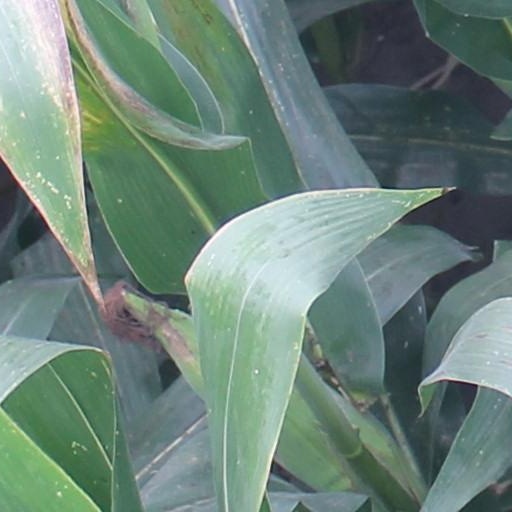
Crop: maize; corn